Parc a'r Mynydd

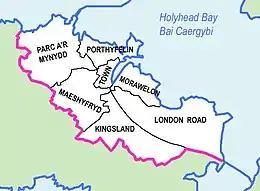
Wards in Holyhead, including Parc a'r Mynydd to the north

Parc a'r Mynydd (meaning "Park and the Mountain") is an area and community electoral ward in the town of Holyhead, Anglesey, Wales.